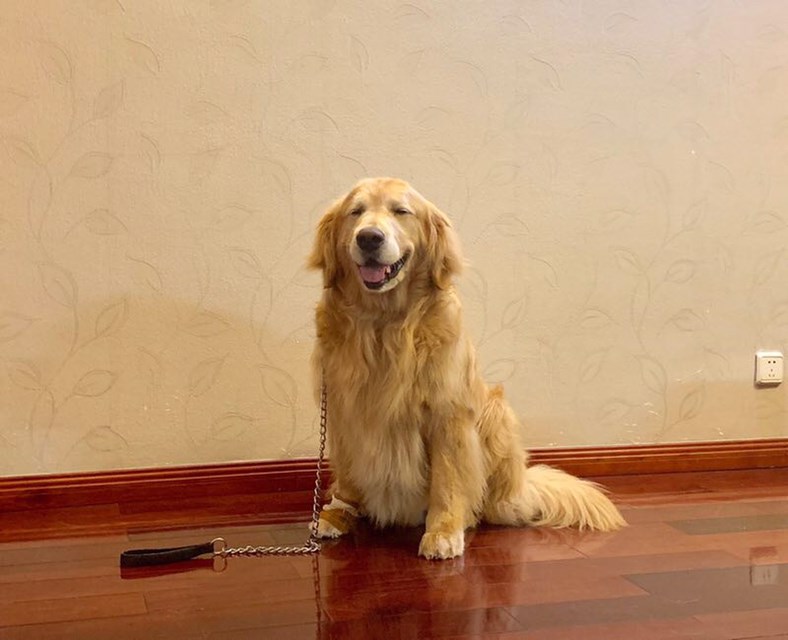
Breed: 5355-n000126-golden_retriever